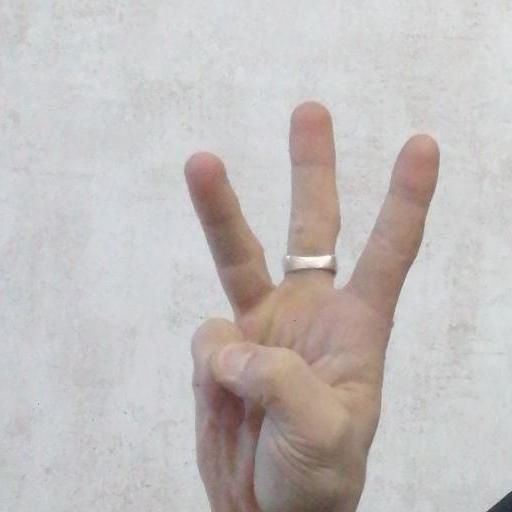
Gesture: three